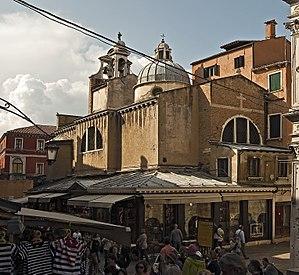
Eglise de San Giacomo di Rialto (abside) Venise
L'église Saint-Jacques-du-Rialto ou San Giacometto est une église catholique de Venise, en Italie. Elle est plus connue des Vénitiens sous le nom de San Giacometo. Elle se situe dans le quartier de San Polo, contrada San Zuane de Rialto. Comme le montre son patronyme, elle est distincte de l’église San Giacomo dall'Orio située elle dans le quartier de Santa Croce.